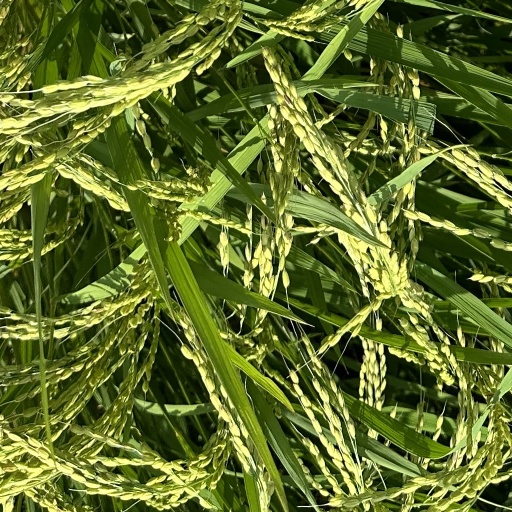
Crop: rice